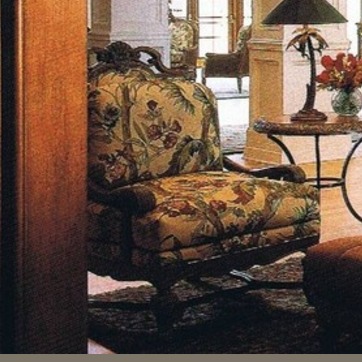
Material: fabric